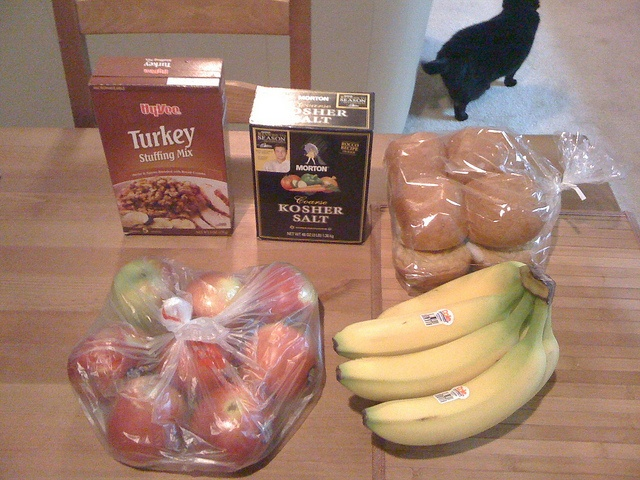
Fruit, stuffing, salt and bread sit on a table.
A couple of apples in a bag and some other fruits.
A table with bananas, apples, bread, and salt.
A kitchen table holding apples, bananas and mix.
Apples, bananas and other foods on a table